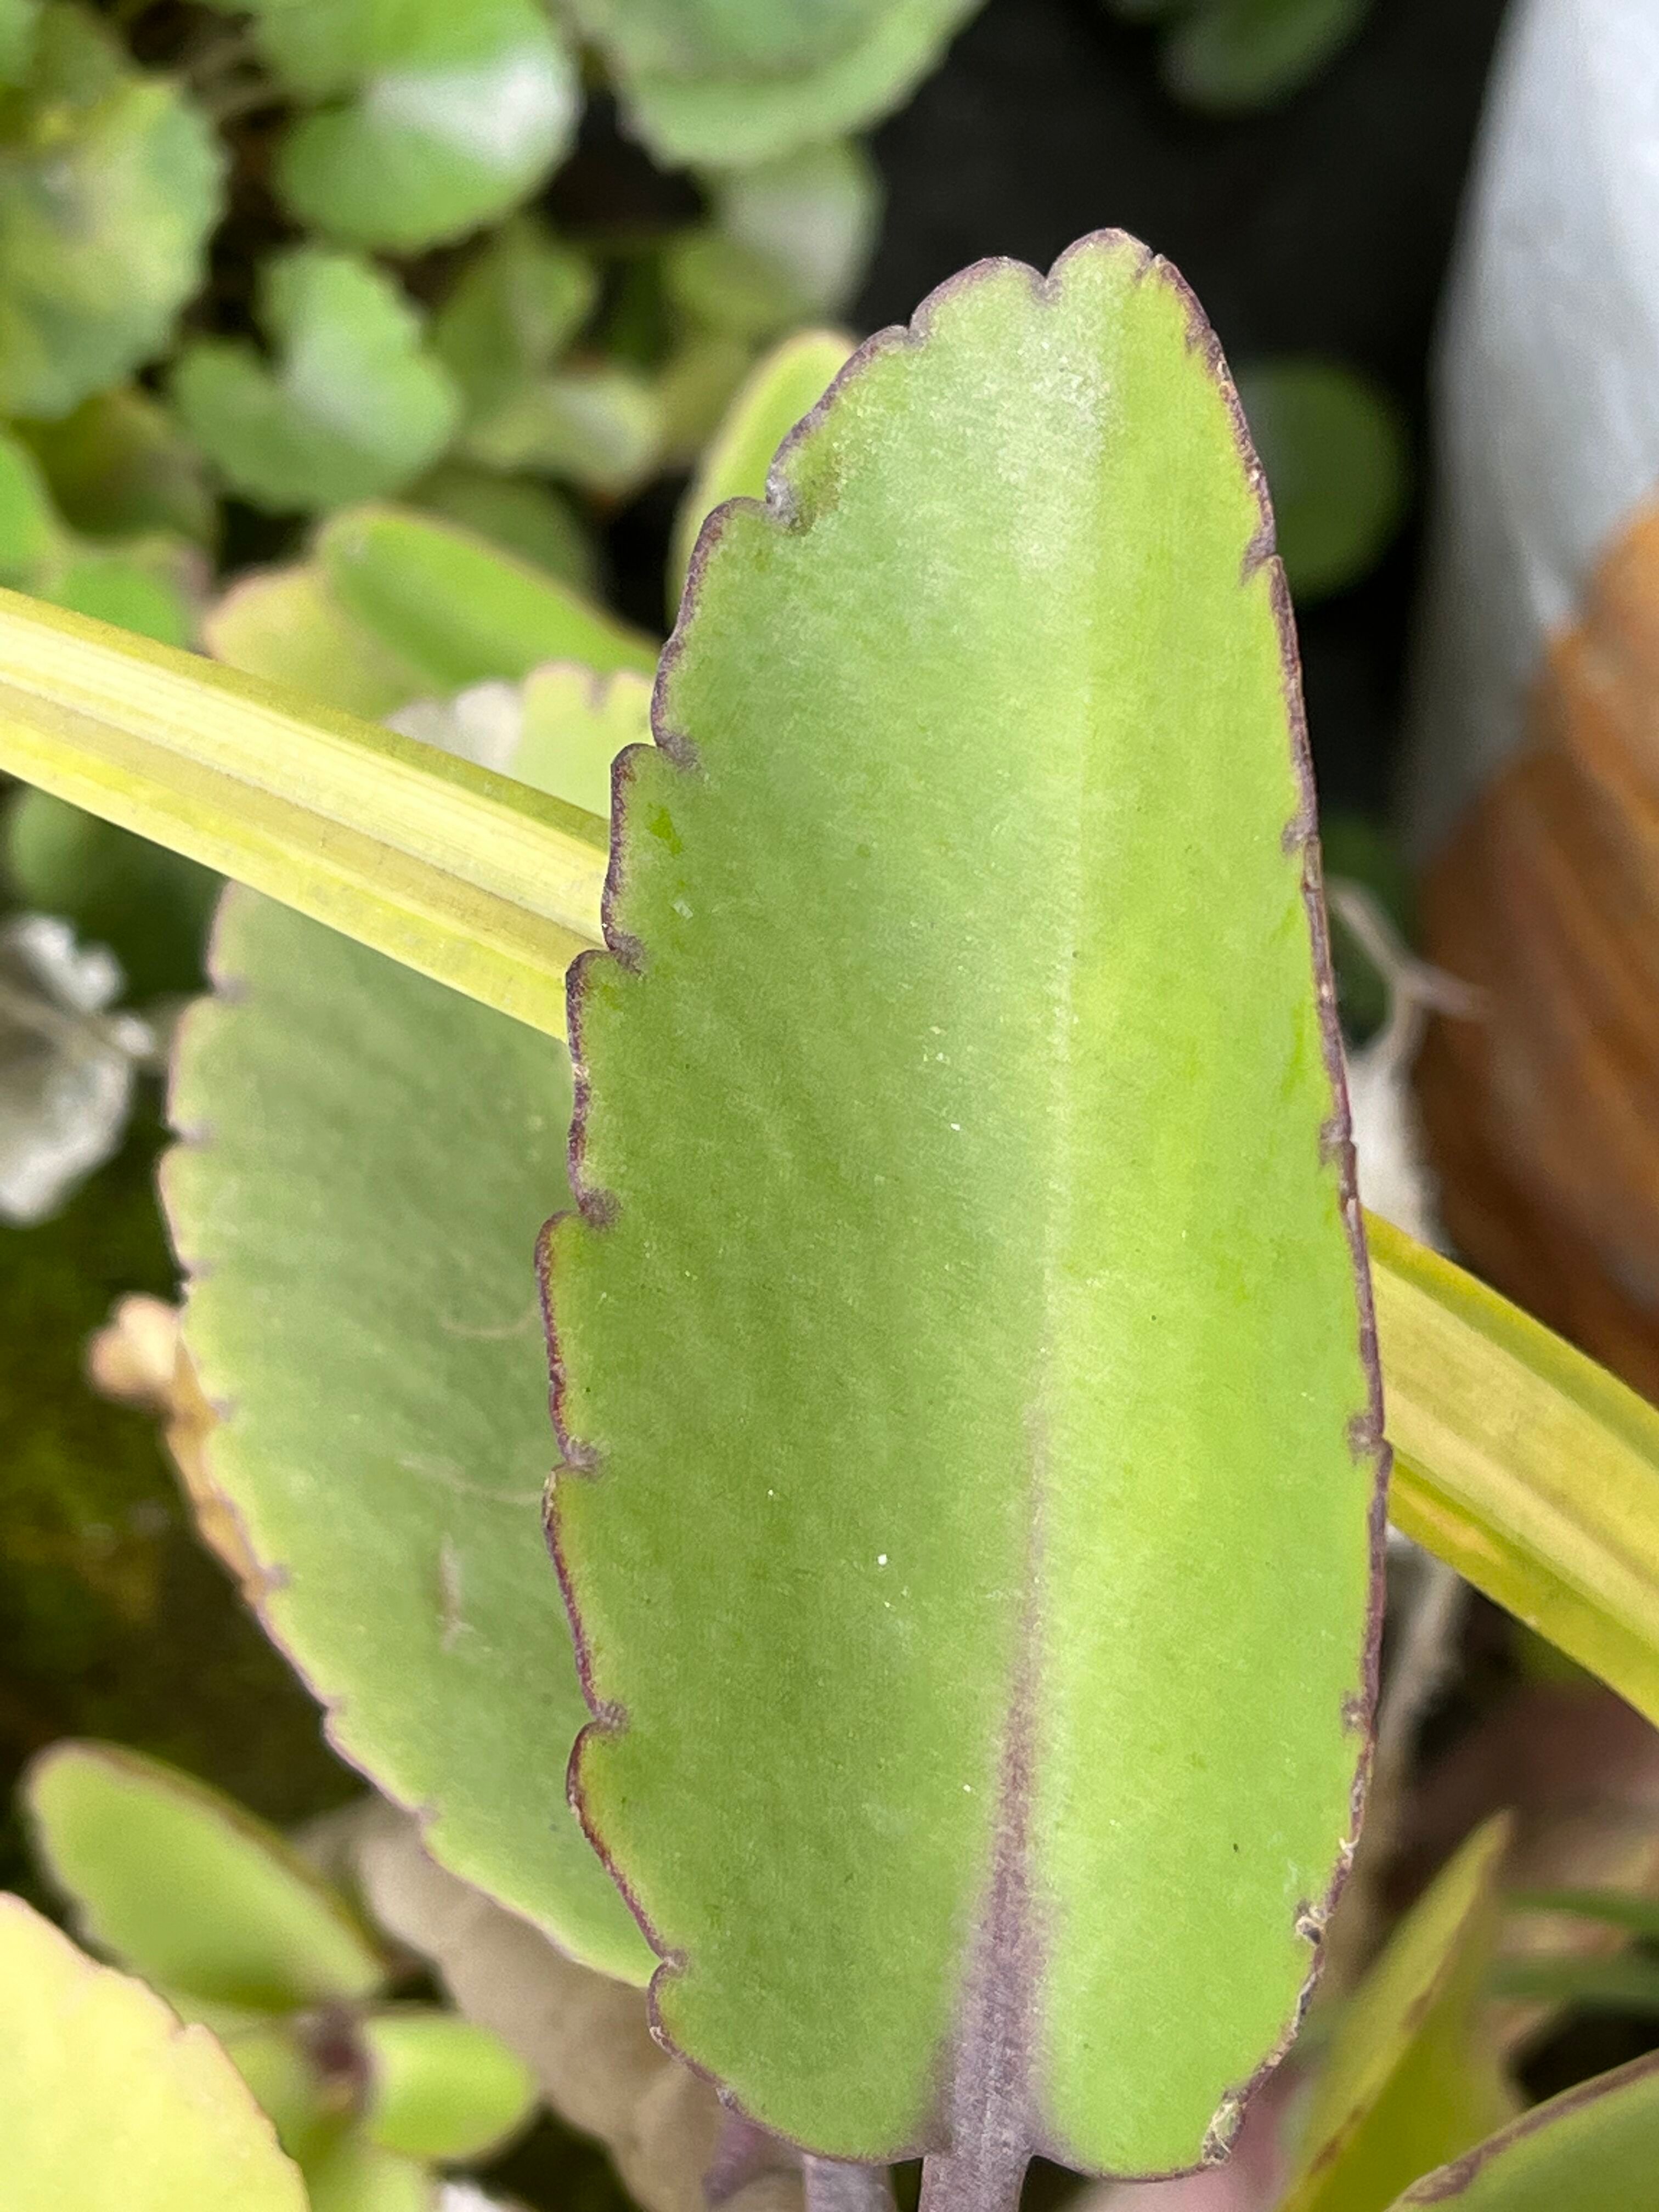
Plant species: kalanchoe-pinnata